Caltrain

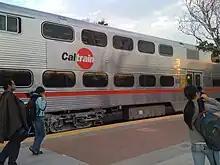
A Caltrain car manufactured by Nippon Sharyo

The original commuter railroad was built in 1863 under the authority of the San Francisco & San Jose Railroad; it was purchased by Southern Pacific (SP) in 1870.